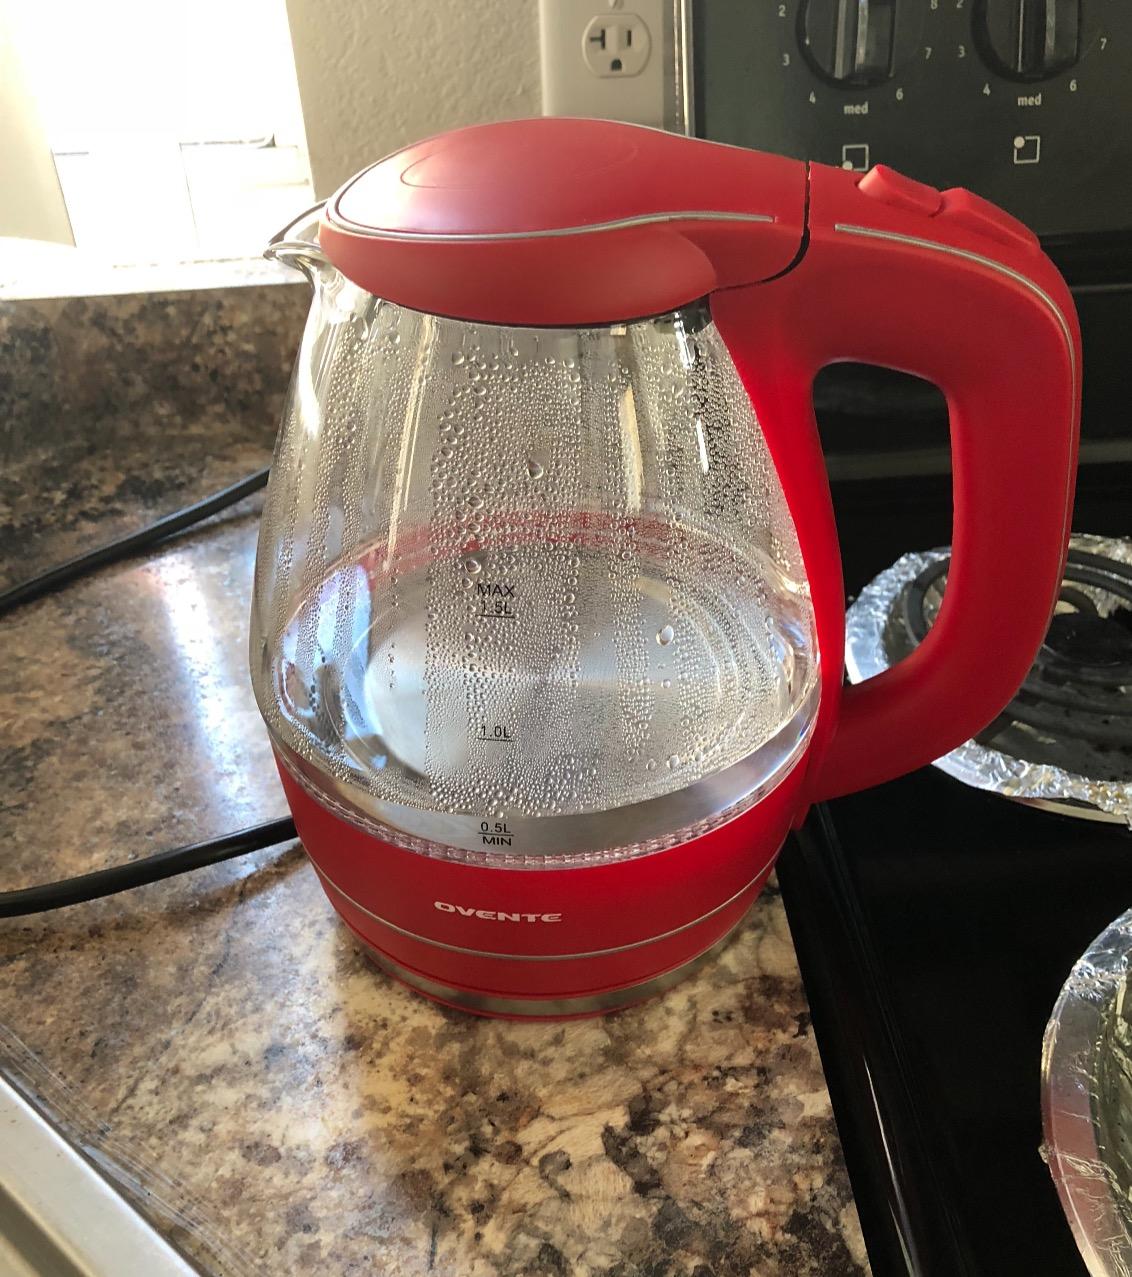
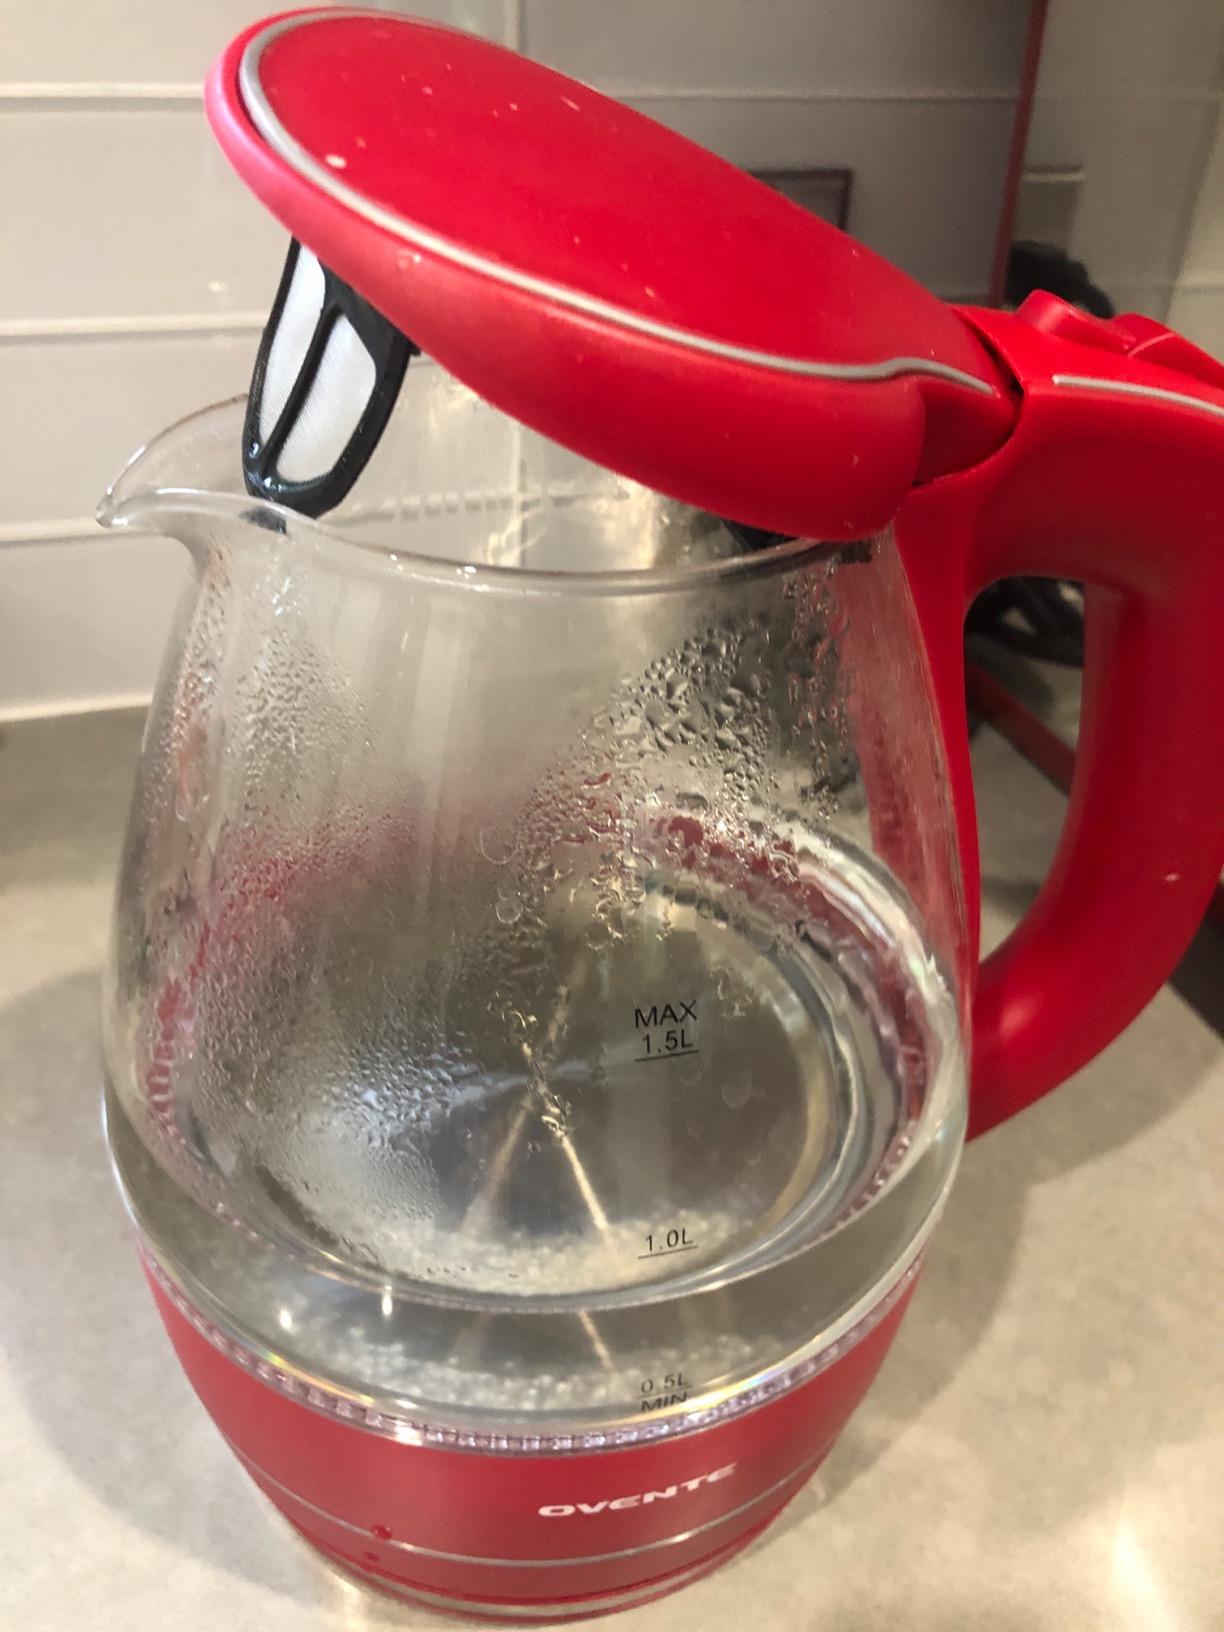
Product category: items_kettle
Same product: yes